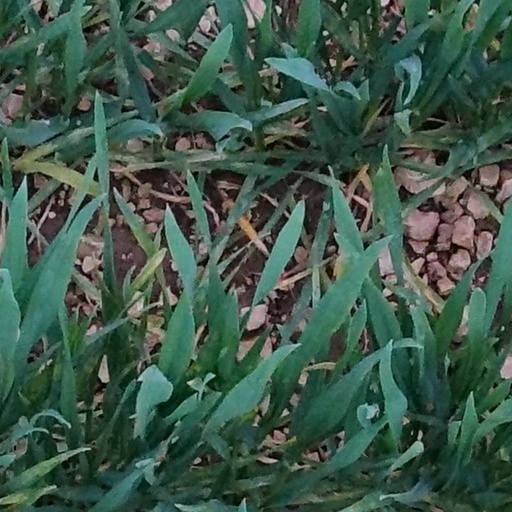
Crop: wheat